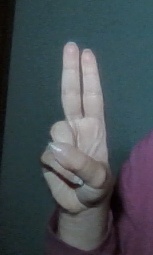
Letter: taa